2018 North Korea–United States Singapore Summit

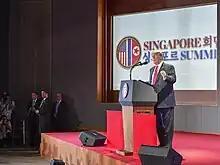
Trump at the news conference after the summit

United States President Donald Trump arrived at Capella Hotel first before North Korean leader Kim Jong Un arrived seventeen minutes later. They started the summit at 9:05 am local time with a 12-second handshake and then participated in a one-on-one meeting, with interpreters only. Trump and Kim emerged from the one-on-one talks and walked down the corridor to the Cassia where the expanded bilateral meeting took place. Trump described the one-on-one meeting as "very very good" when asked by a reporter. When Trump was asked if he had notes of the one-on-one meeting to refer back and verify, Trump replied, "I don't have to verify because I have one of the great memories of all time".